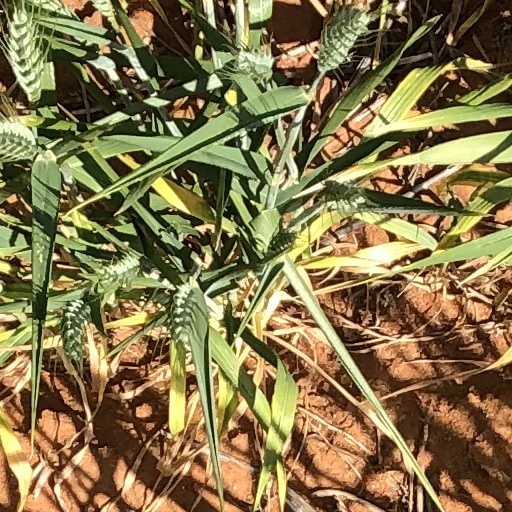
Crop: wheat